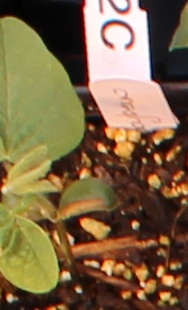
Label: Soybean